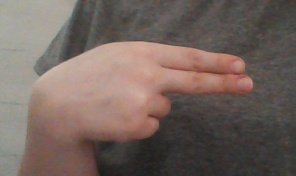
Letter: ain